Orthodontic technology

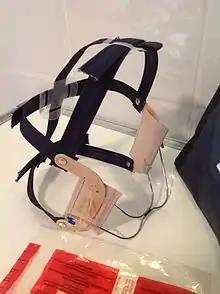
Full orthodontic headgear with headcap, fitting straps, facebow, and elastics

Headgear needs to be worn approximately 12 to 22 hours a day to be truly effective in correcting the overbite, and treatment is usually anywhere from 6 to 18 months in duration, depending on the severity of the overbite and how much a patient is growing.